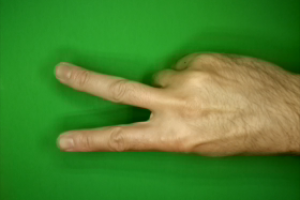
Label: scissors